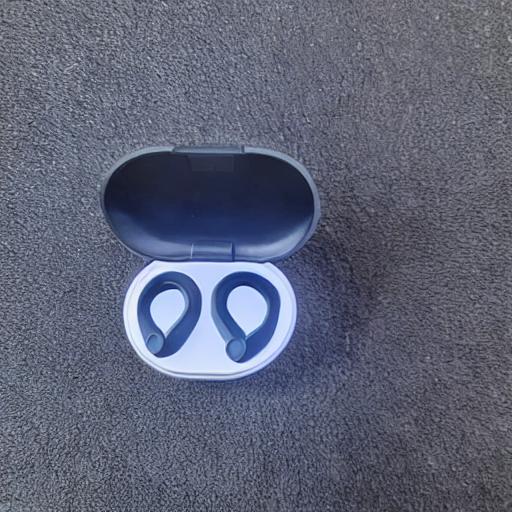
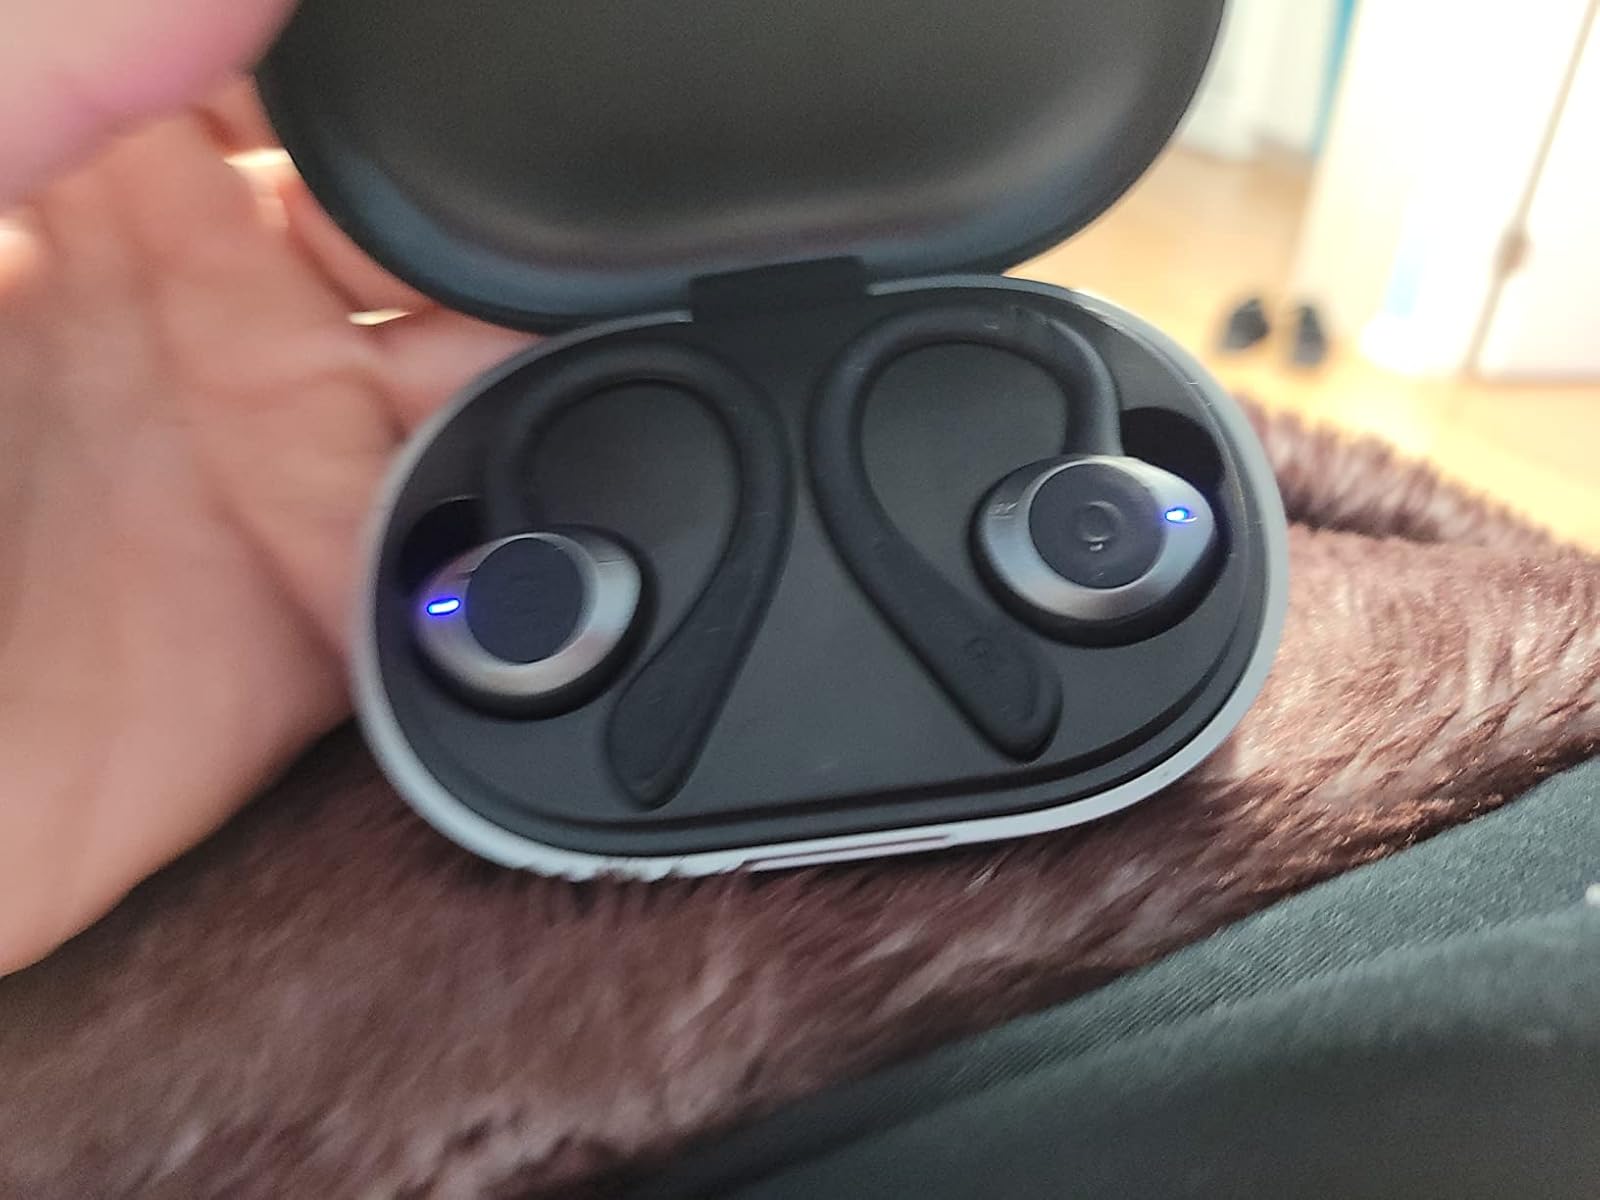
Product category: earbuds
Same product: no